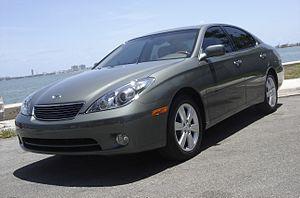
La Lexus ES est une berline haut-de-gamme appartenant à la catégorie des familiales en concurrence des Mercedes Classe E, ou encore BMW Série 5. Lancée en 1989, elle est l'un des premiers modèles de la gamme Lexus, et se situe maintenant entre l'IS et la plus luxueuse LS. Elle est vendue uniquement aux États-Unis, au Canada et au Japon, sous le nom de Toyota Vista puis Toyota Windom jusqu’à fin 2018, puis également en Europe en version hybride. Elle est assemblée sur la même plate-forme que la Toyota Camry. Sur les premières générations, les chiffres situés après le nom du modèle indiquaient la cylindrée, comme chez Infiniti, ou encore Mercedes.